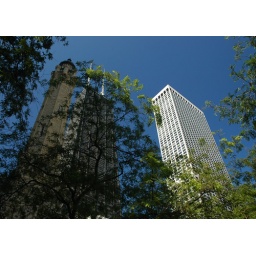
view of the john hancock building from accross the street by the old chicago water tower